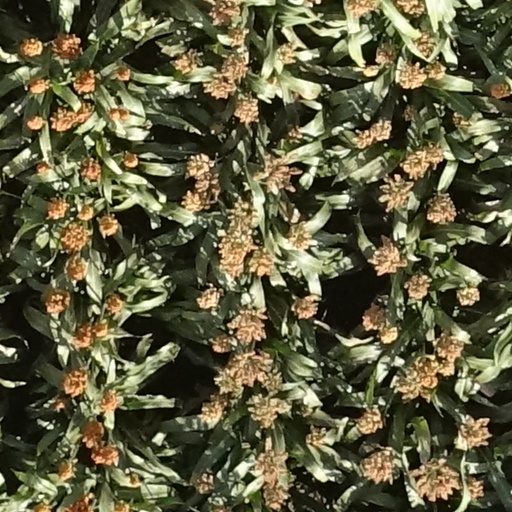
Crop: sorghum